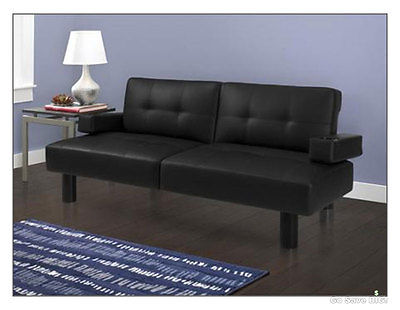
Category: sofa